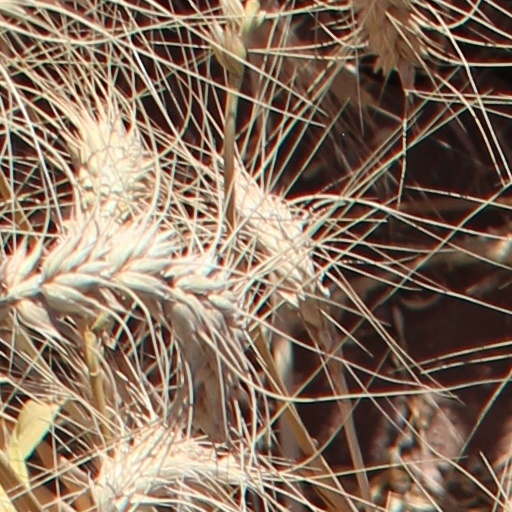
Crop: wheat